Dōjō-minamiguchi Station

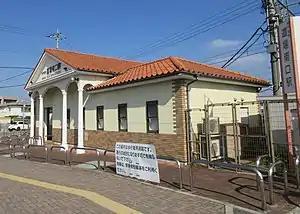
Station building in November 2018

is a passenger railway station located in Kita-ku Kobe, Hyōgo Prefecture, Japan. It is operated by the private transportation company, Kobe Electric Railway (Shintetsu).